Bahía de Caráquez

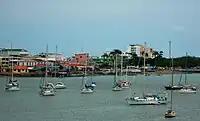
View of the city of Bahía de Caráquez from the "Los Caras" bridge.

The city was founded on the sea, settled permanently in the current bay in March 1628 with the official name of Villa de San Antonio de la Bahía de Caráquez by Jose de Larrazabal during the reign of Philip IV of Spain, by order of the President of the Royal Audience of Quito, Doctor Antonio de Morga.